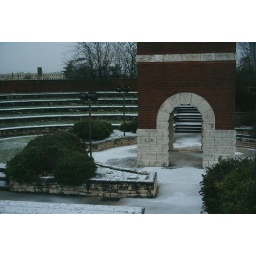
The base of the clock tower in Austin near where I worked.